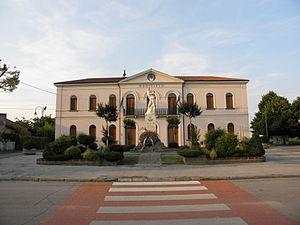
Frassinelle Polesine est une commune italienne de la province de Rovigo dans la région Vénétie en Italie.